Adirondack Canoe Classic

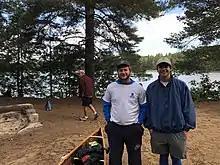
Two Hamilton College paddlers before embarkment, on the third day

The Adirondack Canoe Classic, also known as the 90-miler, is a three-day, canoe race from Old Forge to Saranac Lake in the Adirondacks of New York, United States. The race has drawn as many as 500 competitors from California to Florida, New Zealand and Canada paddling 250 canoes, kayaks and guideboats. Included in the ninety mile length is of carries.